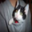
Label: cat